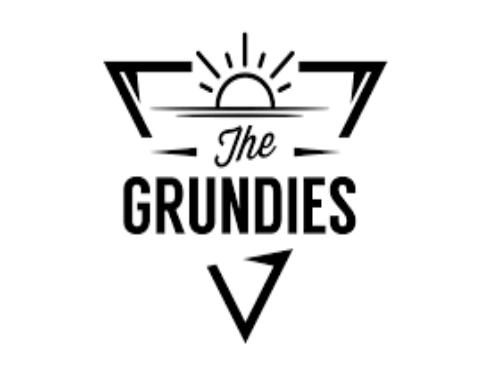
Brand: Grundies
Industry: Clothes